Donald Trump Jr.

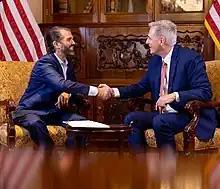
Trump Jr. with Speaker of the House Kevin McCarthy in 2023

During the 2018 midterms election cycle, Trump actively campaigned on behalf of Republican candidates, including for Matt Rosendale, Patrick Morrisey, Mike Braun, Ron DeSantis, Lee Zeldin and Matt Gaetz. He raised millions of dollars for Republican candidates, was second only to his father in his ability to draw crowds to campaign events, and is credited with helping Republican candidates win.